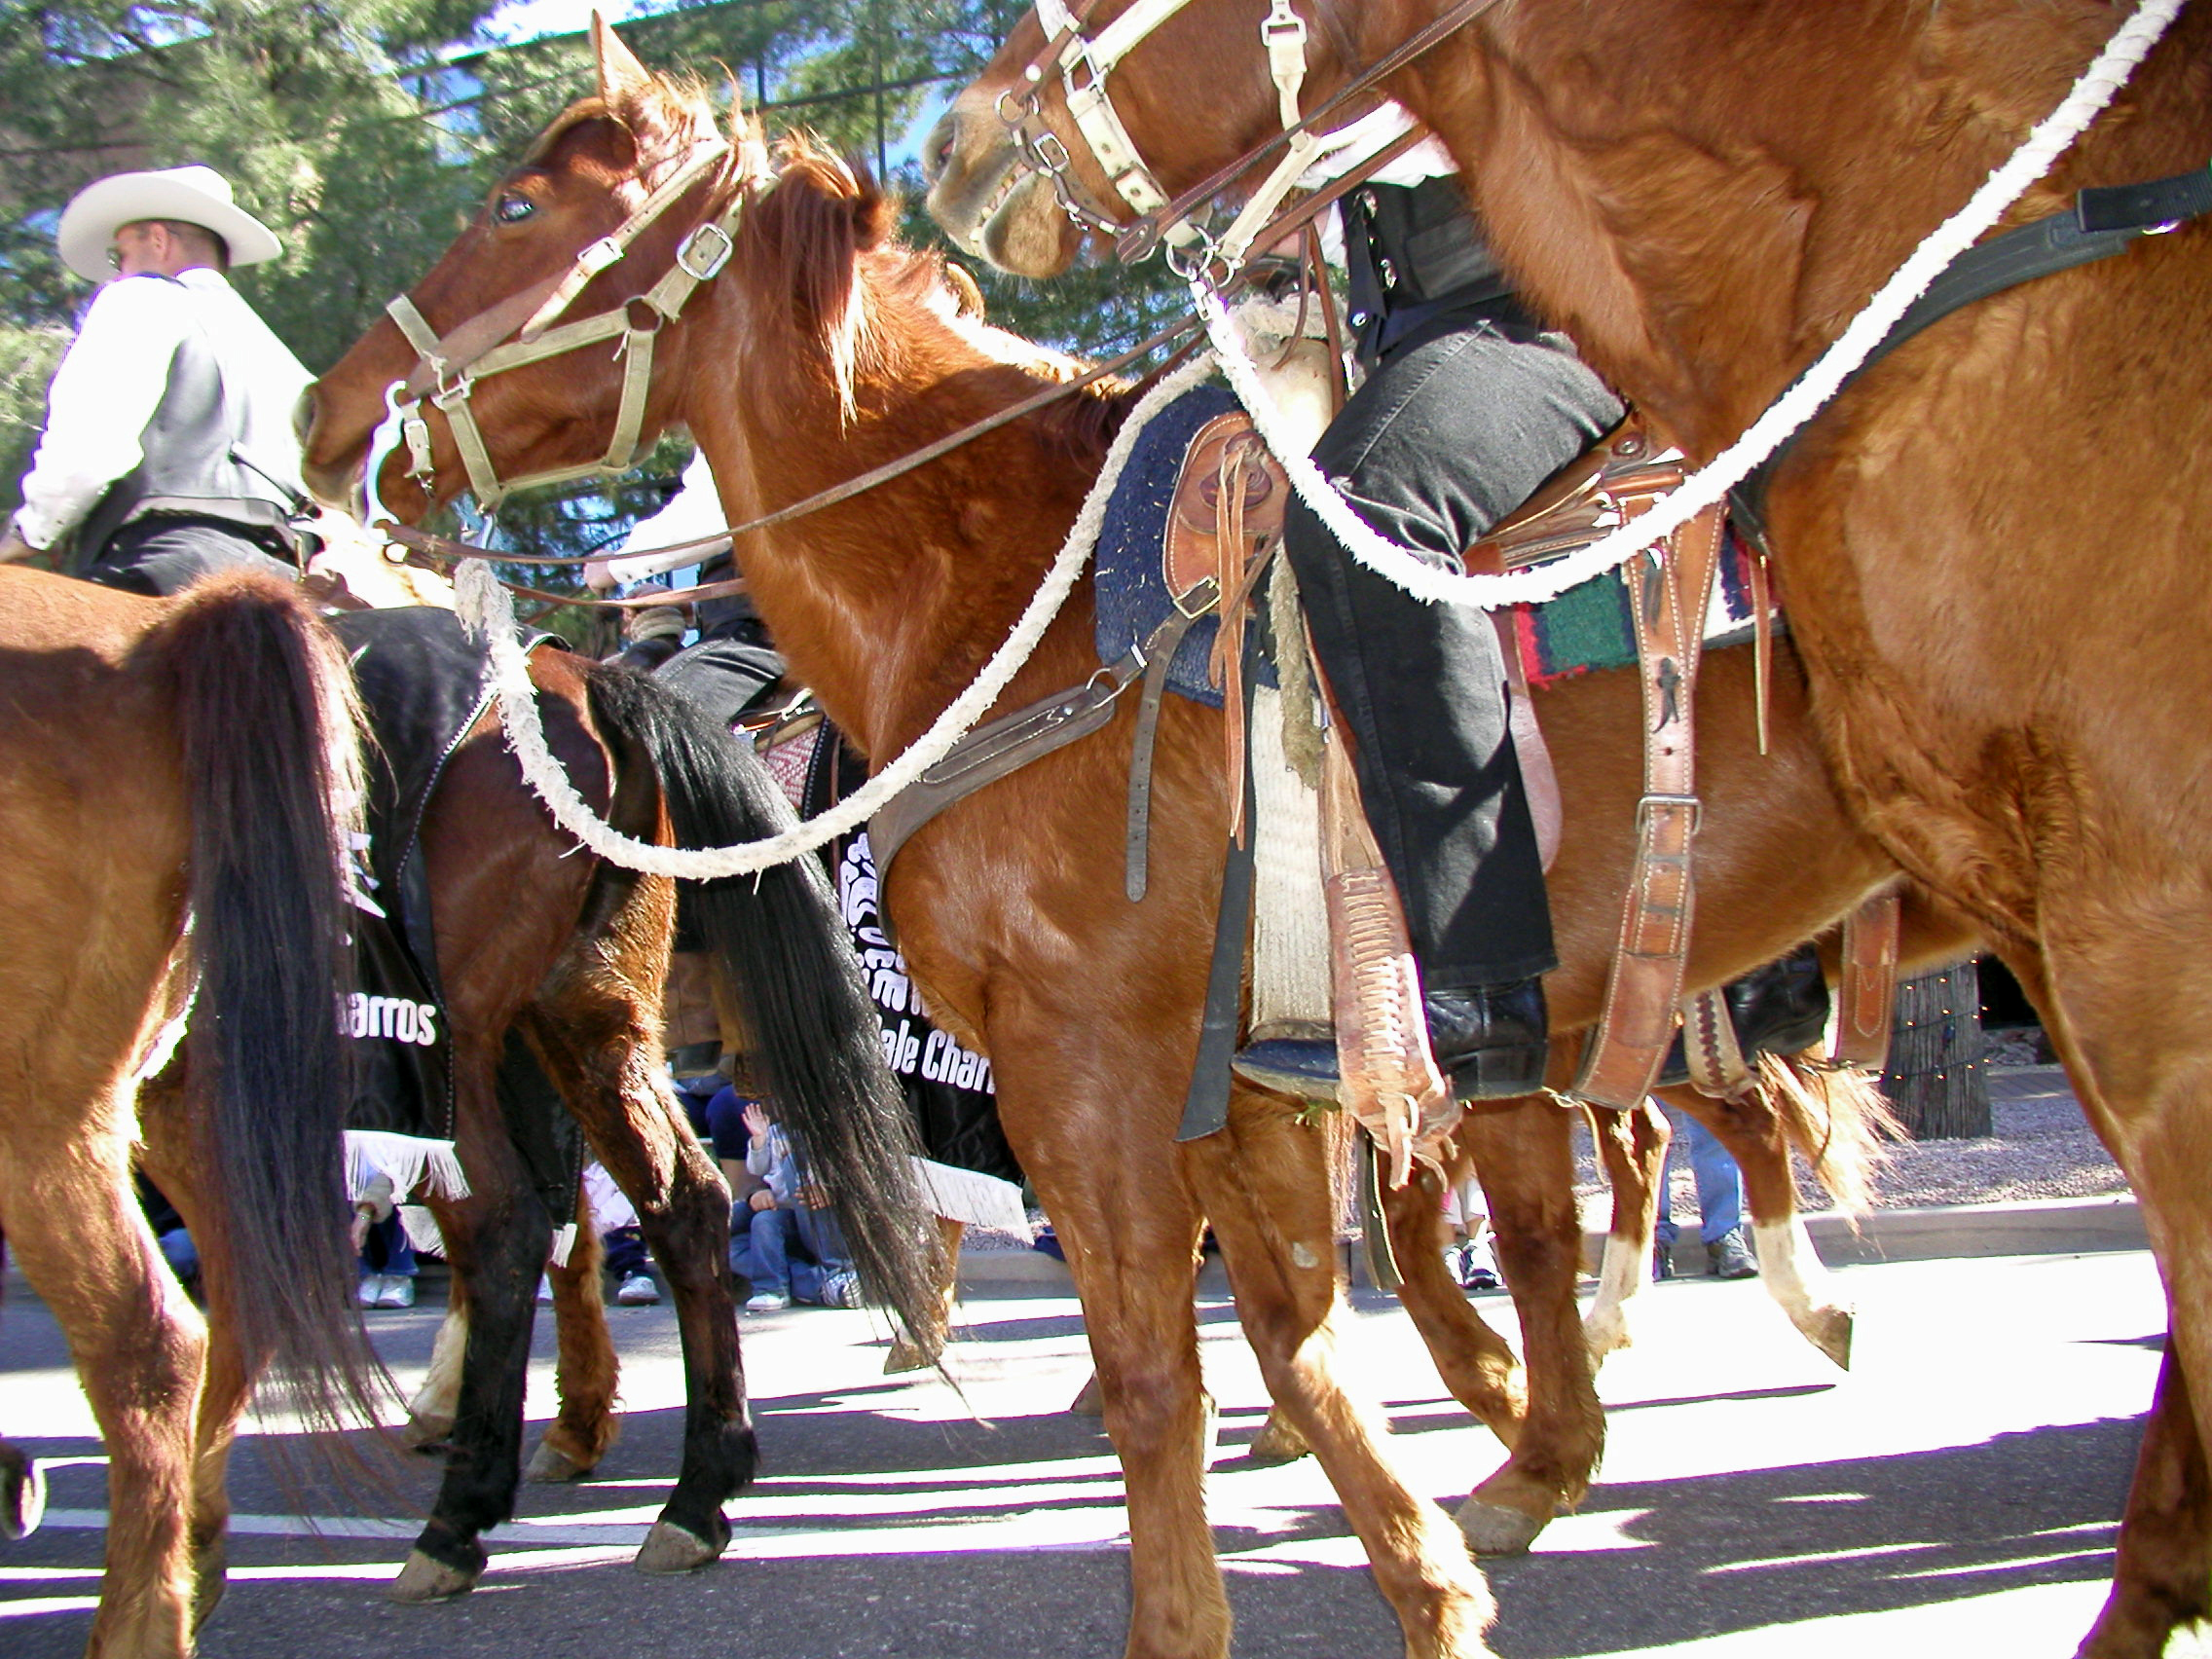
horse, parade, arizona, festival, sports, racing, jockey, fair, paradadelsol, scottsdale, western riding, pack animal, horse like mammal, horse harness, animal sports, equestrian sport